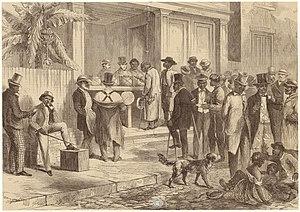
Les lois Jim Crow étaient des lois nationales et locales issues des Black Codes, promulguées par les législatures des États du Sud à partir de 1877 jusqu'en 1964, lois qui ont été mise en place pour entraver l'effectivité des droits constitutionnels des Afro-Américains, acquis au lendemain de la Guerre de Sécession : le Treizième amendement de la Constitution des États-Unis du 6 décembre 1865 abolissant l'esclavage, le Quatorzième amendement de la Constitution des États-Unis de 1868, accordant la citoyenneté à toute personne née ou naturalisée aux États-Unis et interdisant toute restriction à ce droit, et le Quinzième amendement de la Constitution des États-Unis, de 1870, garantissant le droit de vote à tous les citoyens des États-Unis.